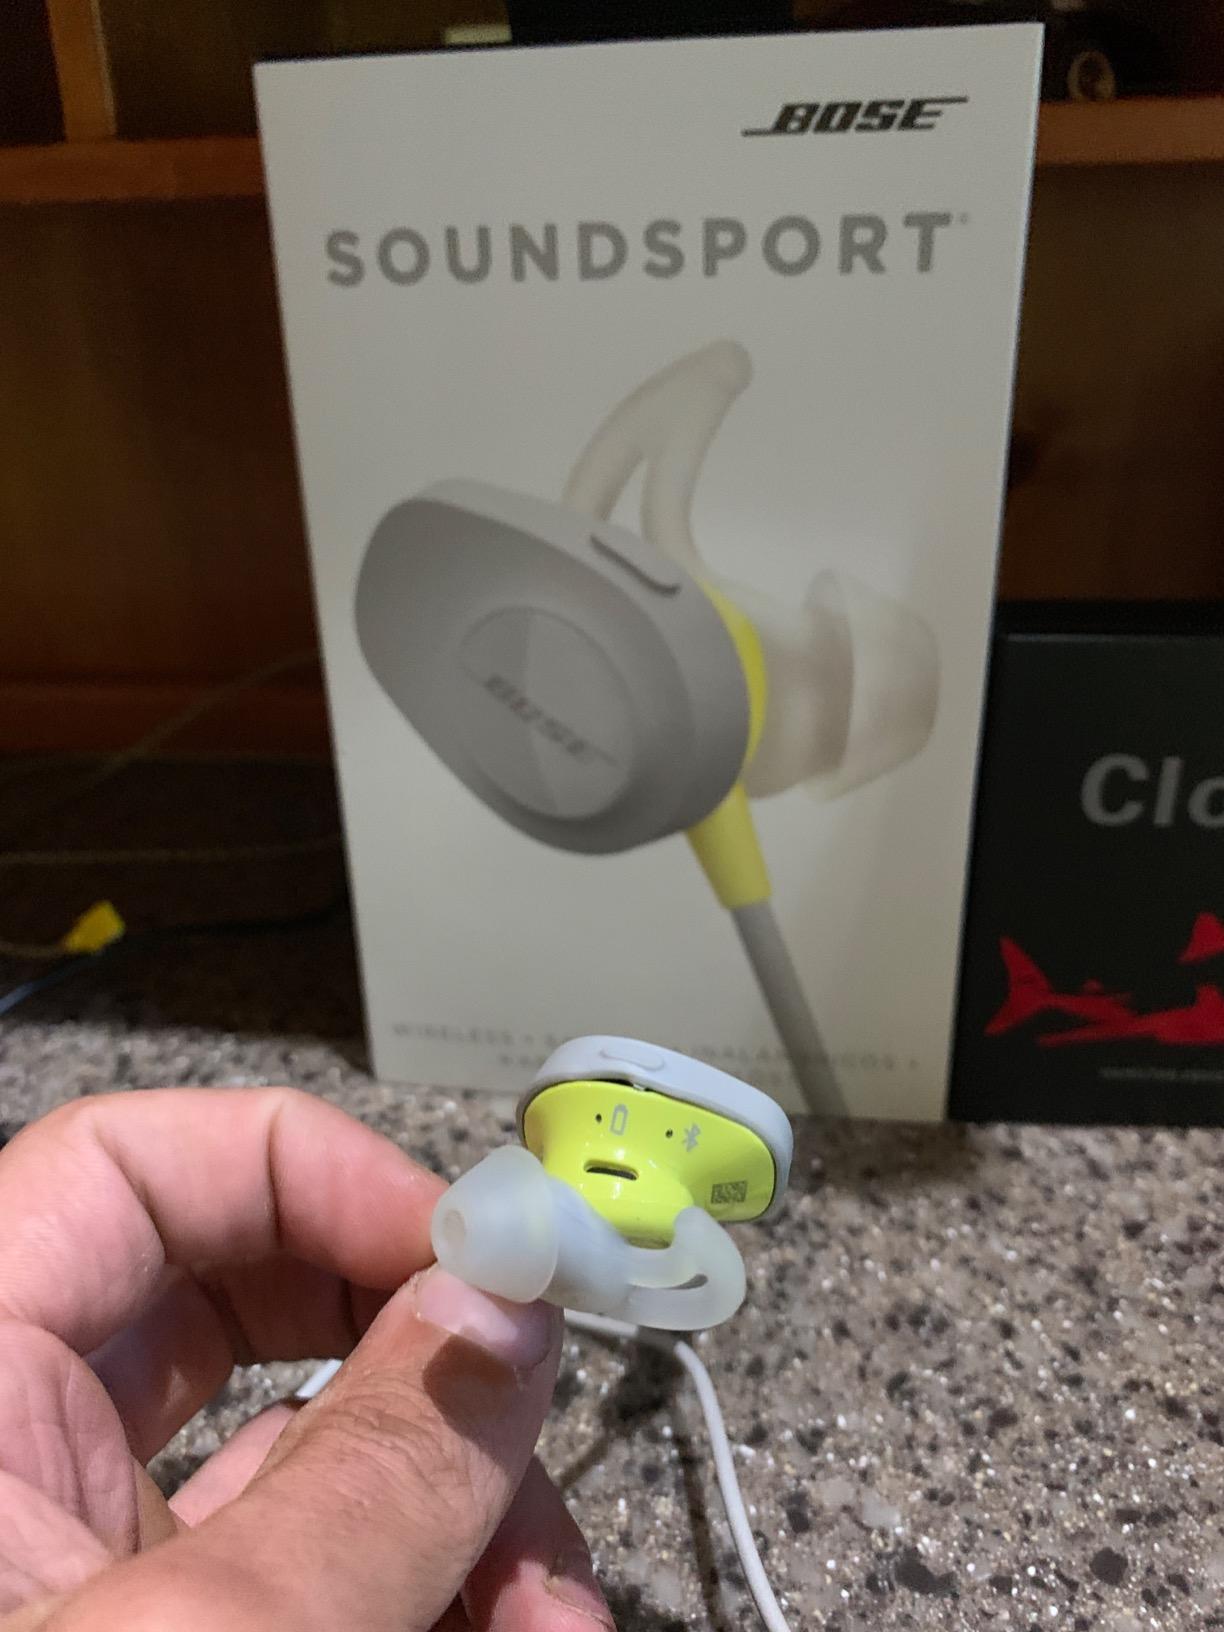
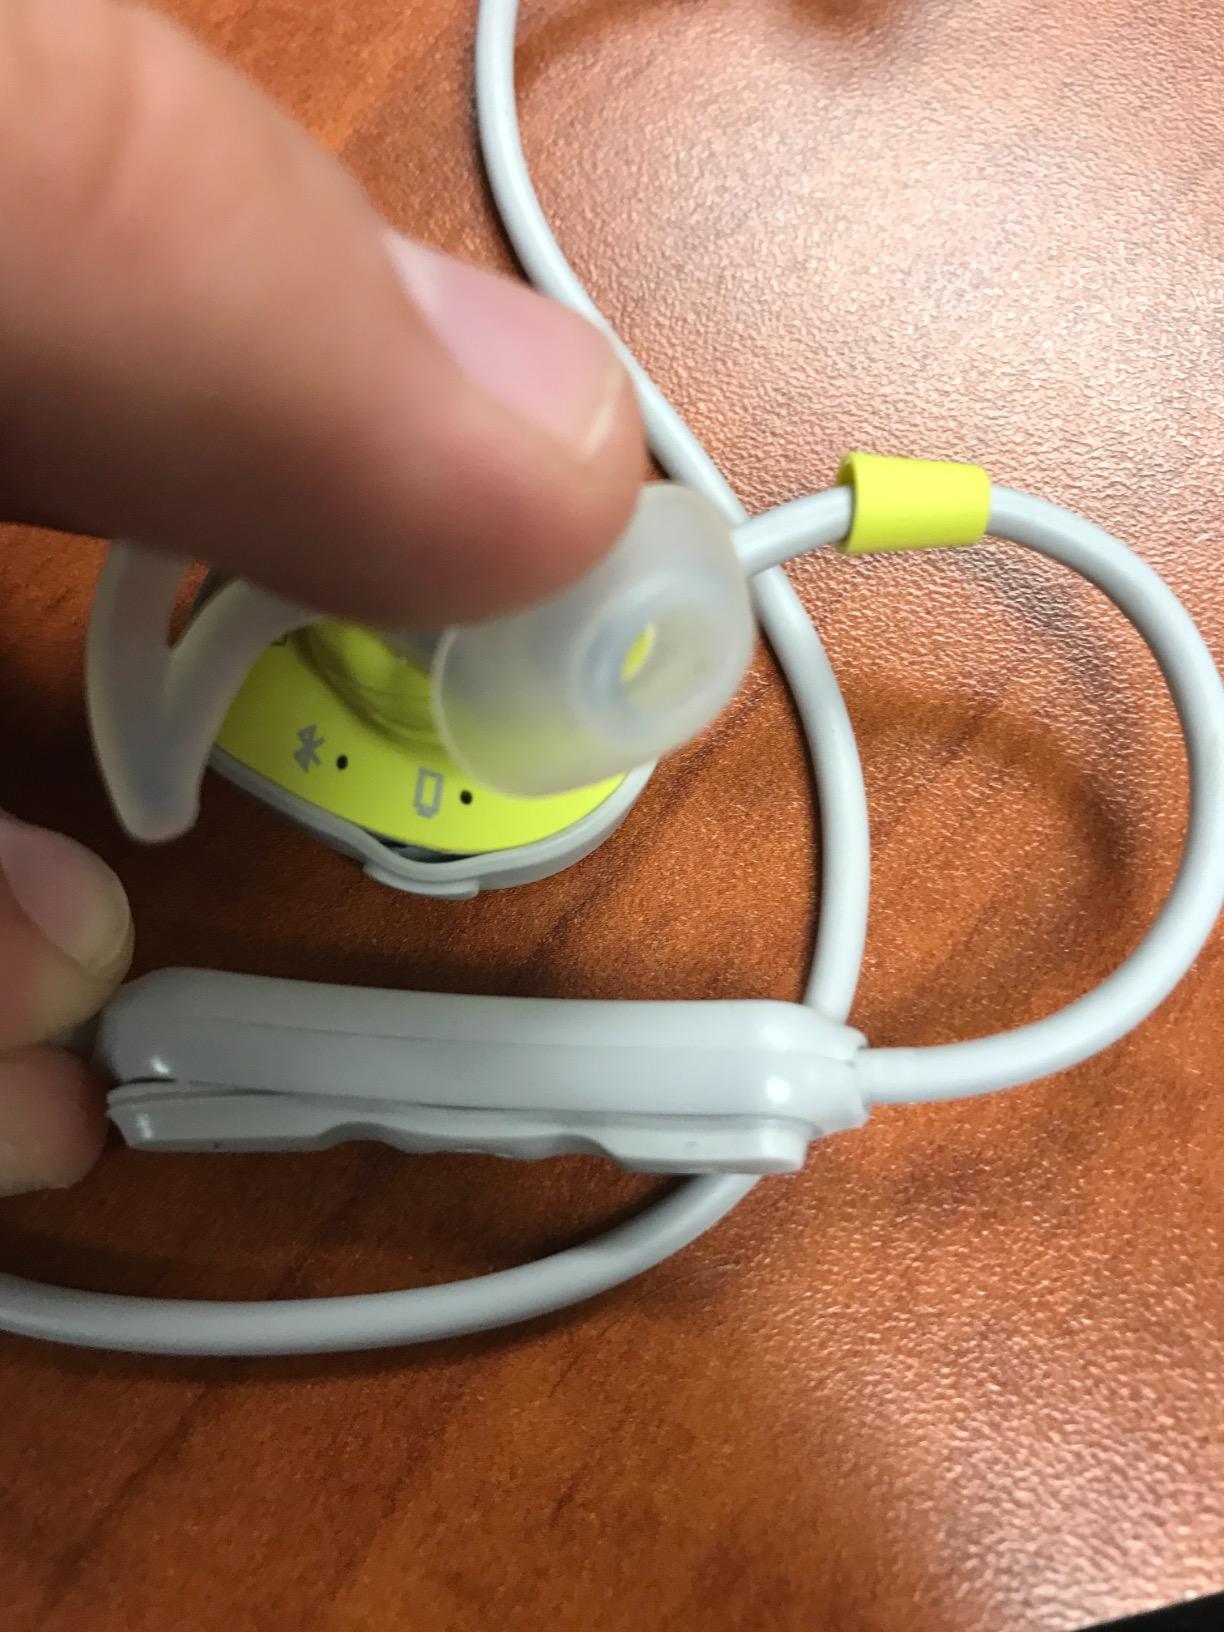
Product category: headphones
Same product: yes